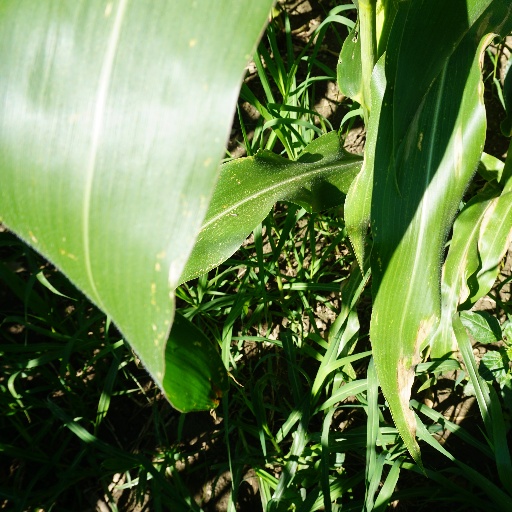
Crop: maize; corn